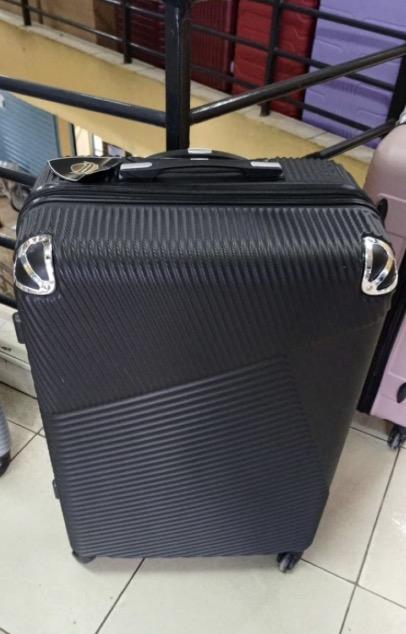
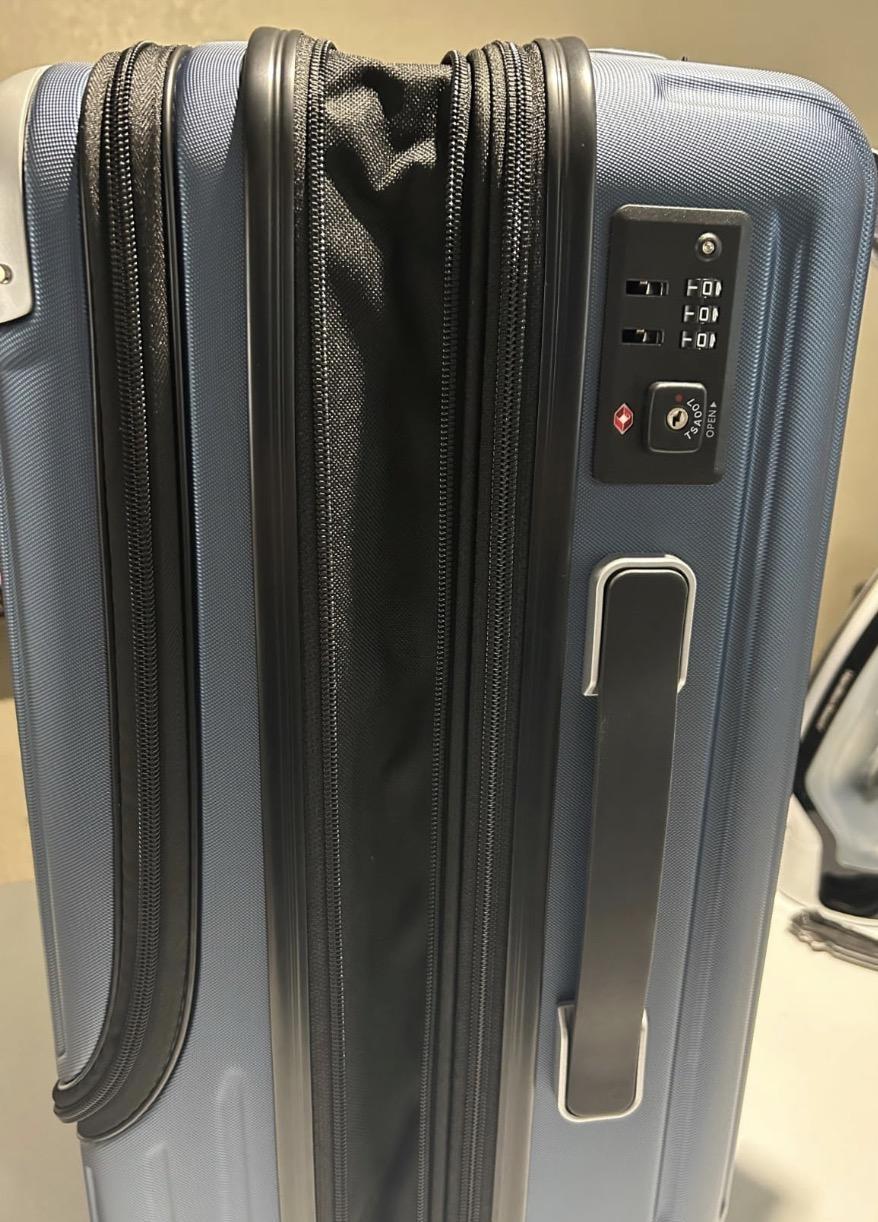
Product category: items_tea
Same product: no